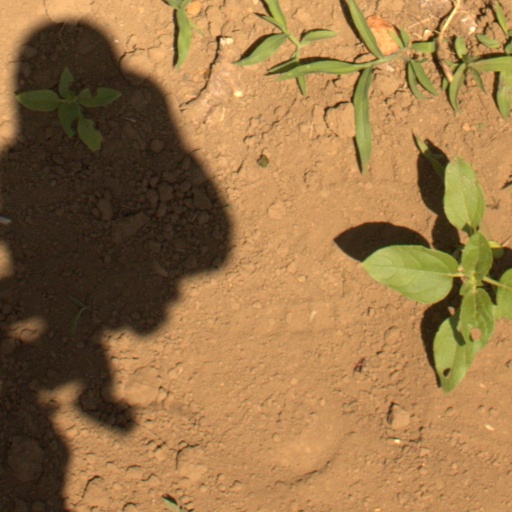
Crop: Jerusalem artichoke